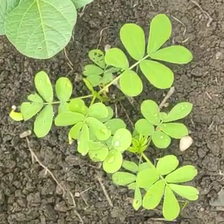
Weed species: Sicklepod_(Senna obtusifolia)